José Maria de Sousa Horta e Costa

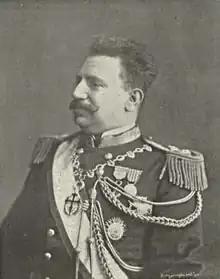

José Maria de Sousa Horta e Costa, CavA, OA, OSE (20 October 1858 – 21 September 1927), also known as José Maria de Sousa Horta e Costa (de) Almeida e Vasconcelos, was a Portuguese soldier, politician, and diplomat. He was colonial Governor of Macau and India.